Skiathos

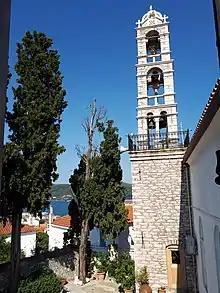
The Church of Panaghia Limniá was built in 1837 and is located in the town of Skiathos.

Skiathos and its neighbour Skopelos were the filming locations of the 2008 film "Mamma Mia!".